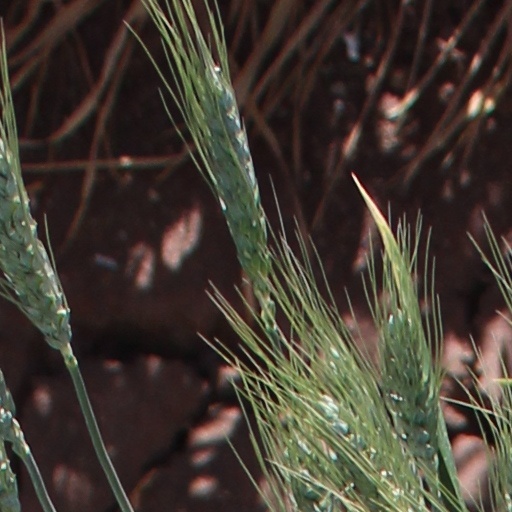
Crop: wheat